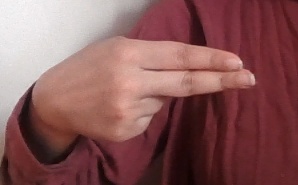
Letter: ain